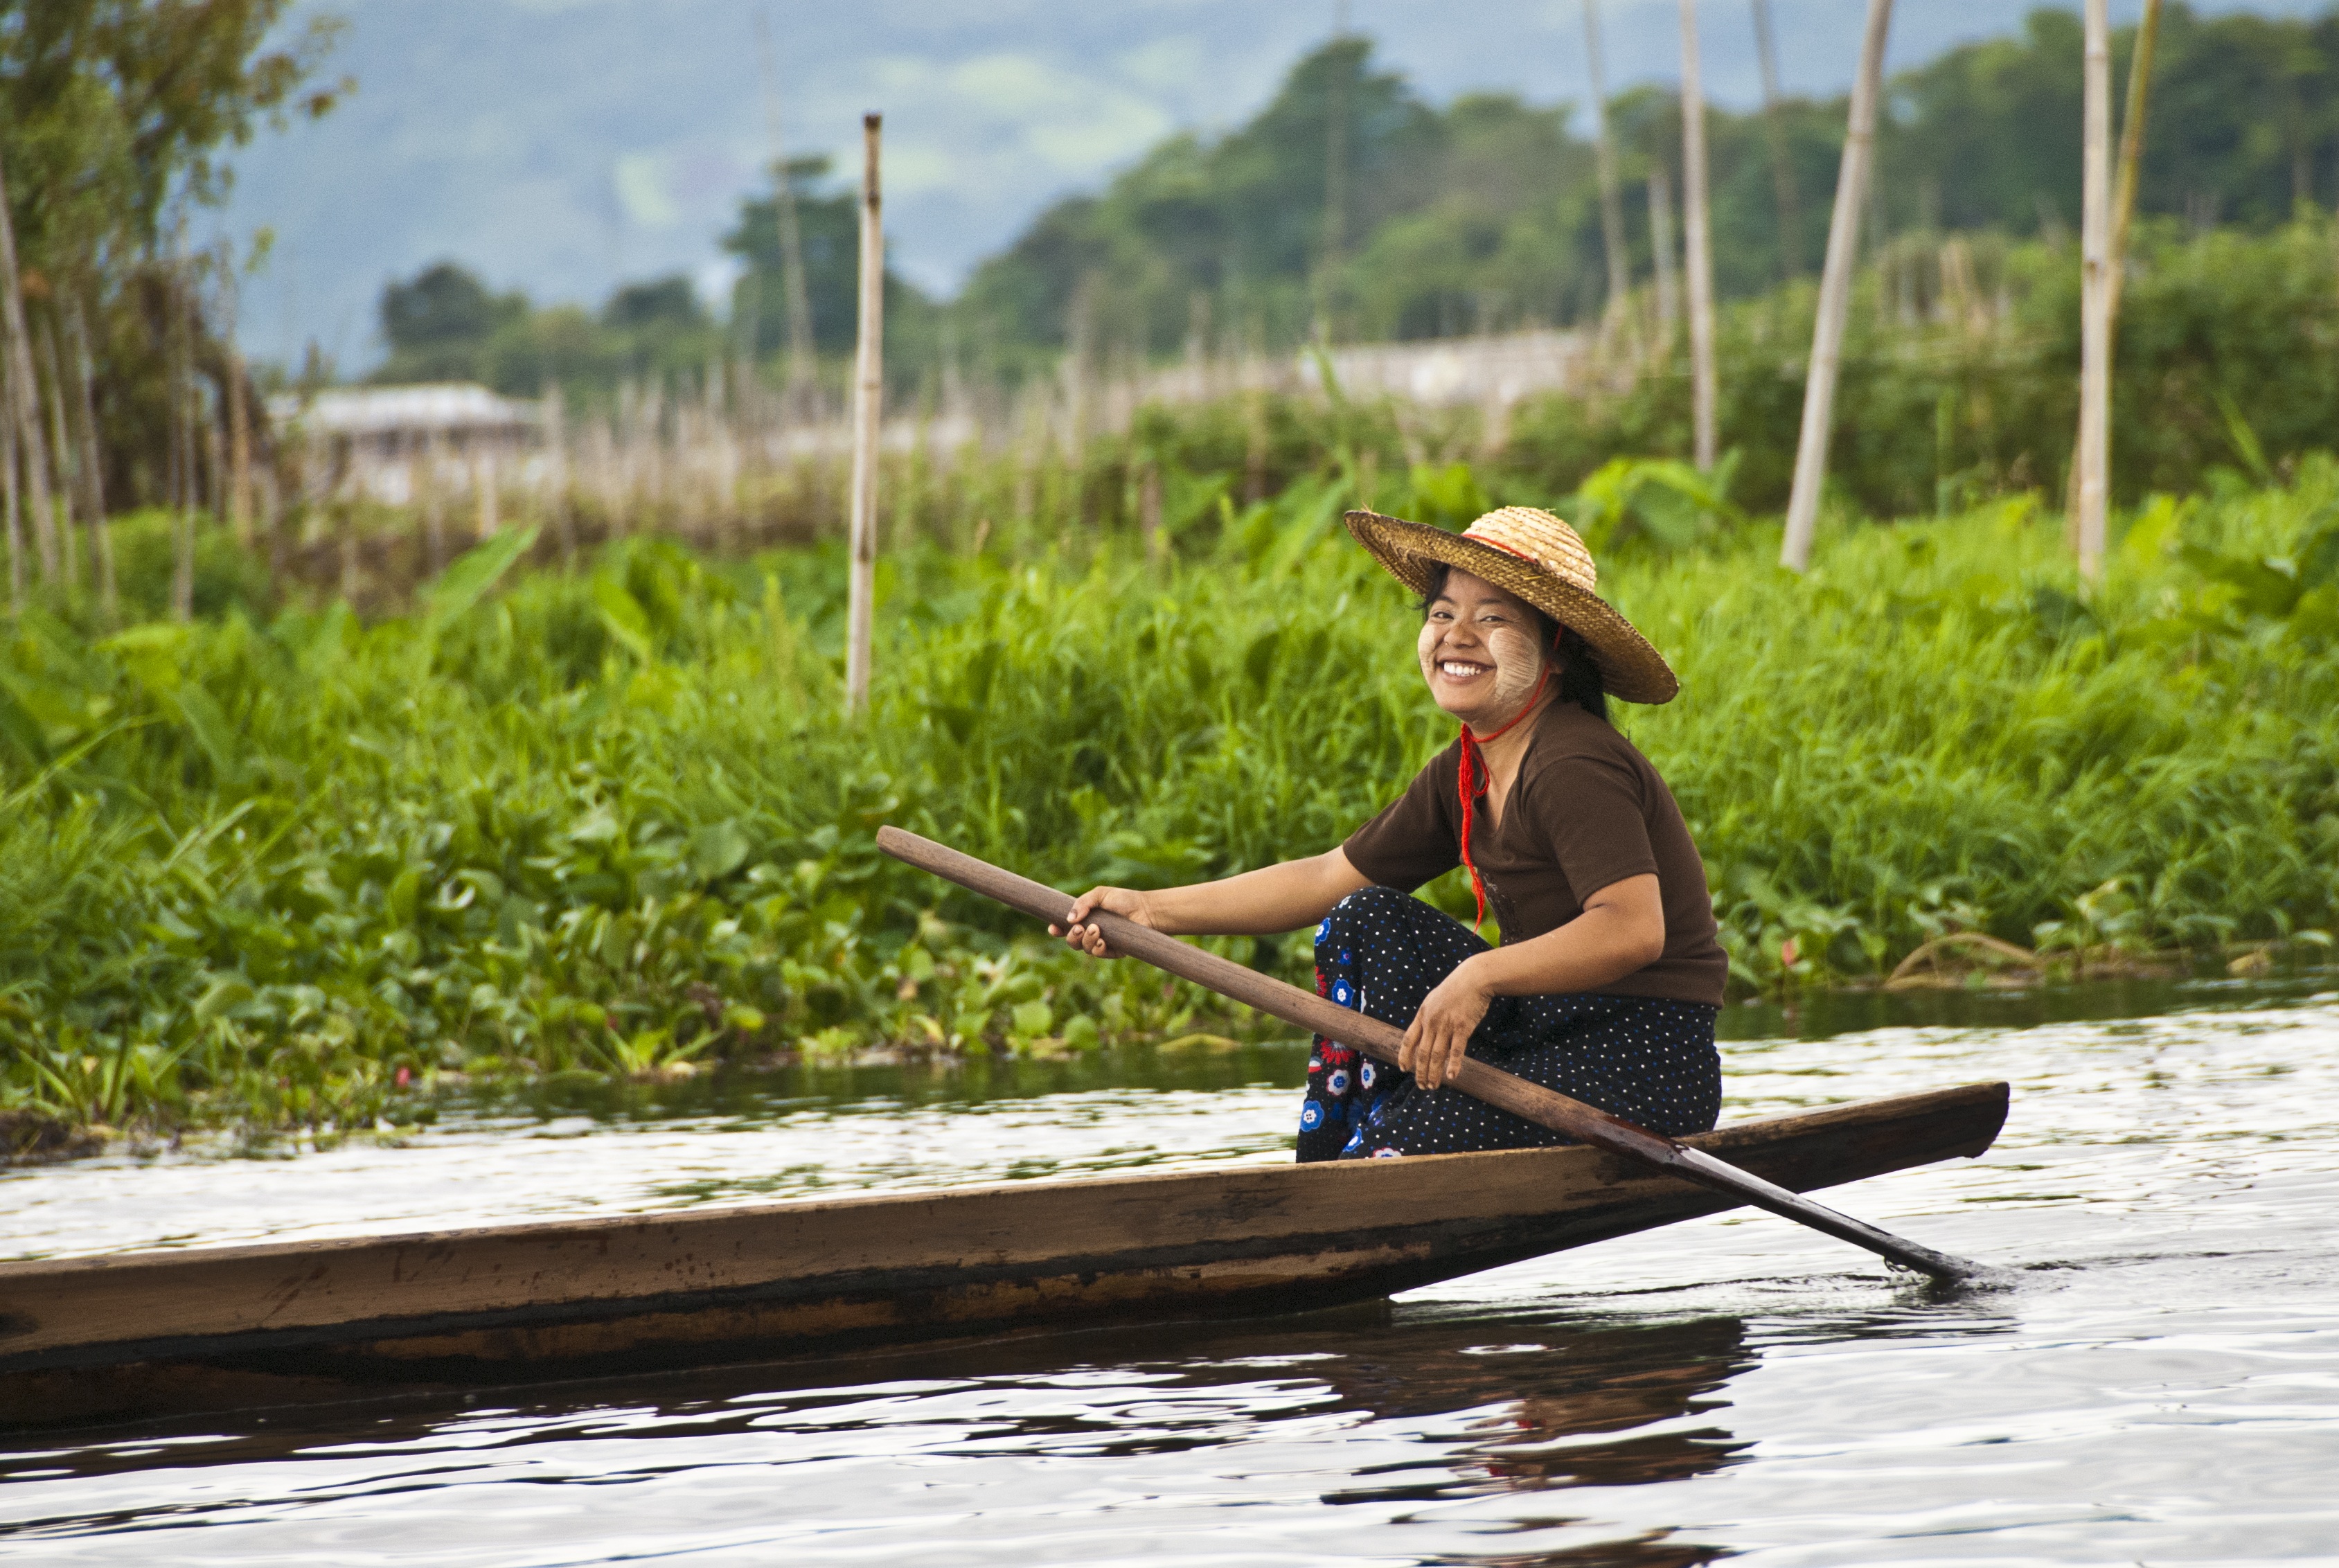
boat, travel, paddle, sailing, asia, hat, leisure, smile, wakeboarding, women, sports, boating, rowing, myanmar, canoeing, peasant, the locals, water sport, inle lake, watercraft rowing, physical fitness